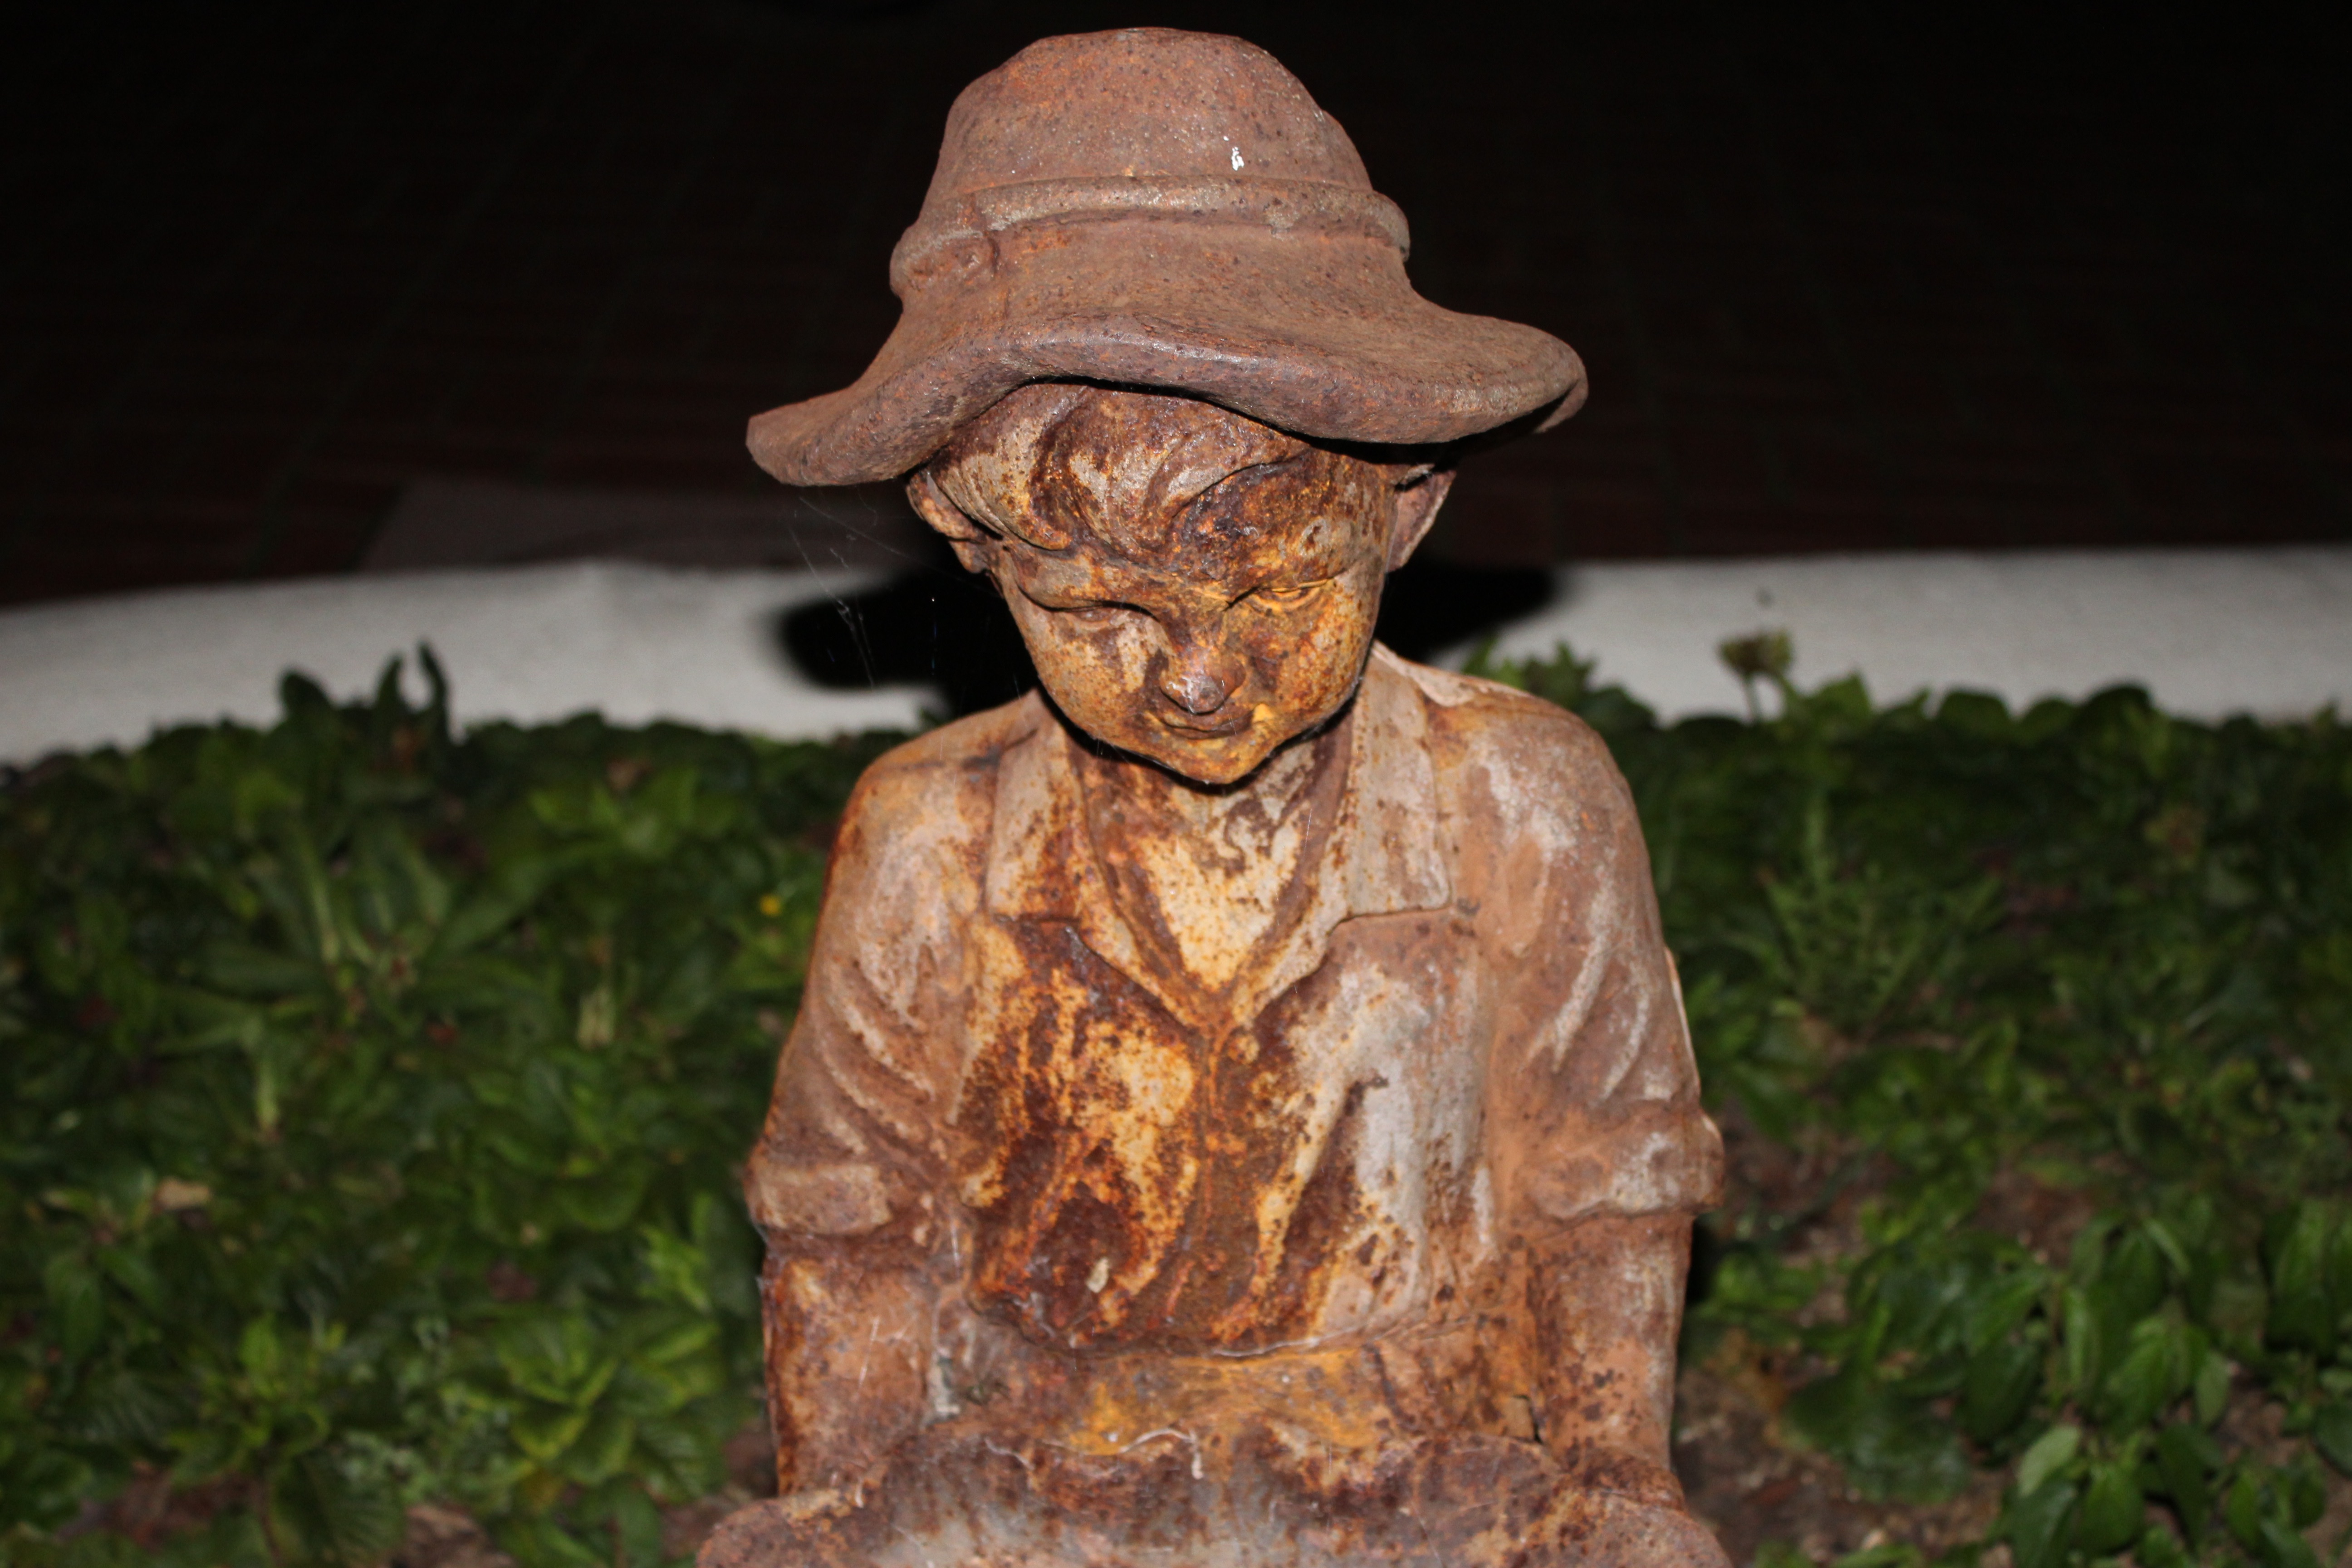
monument, statue, sculpture, art, temple, carving, ancient history